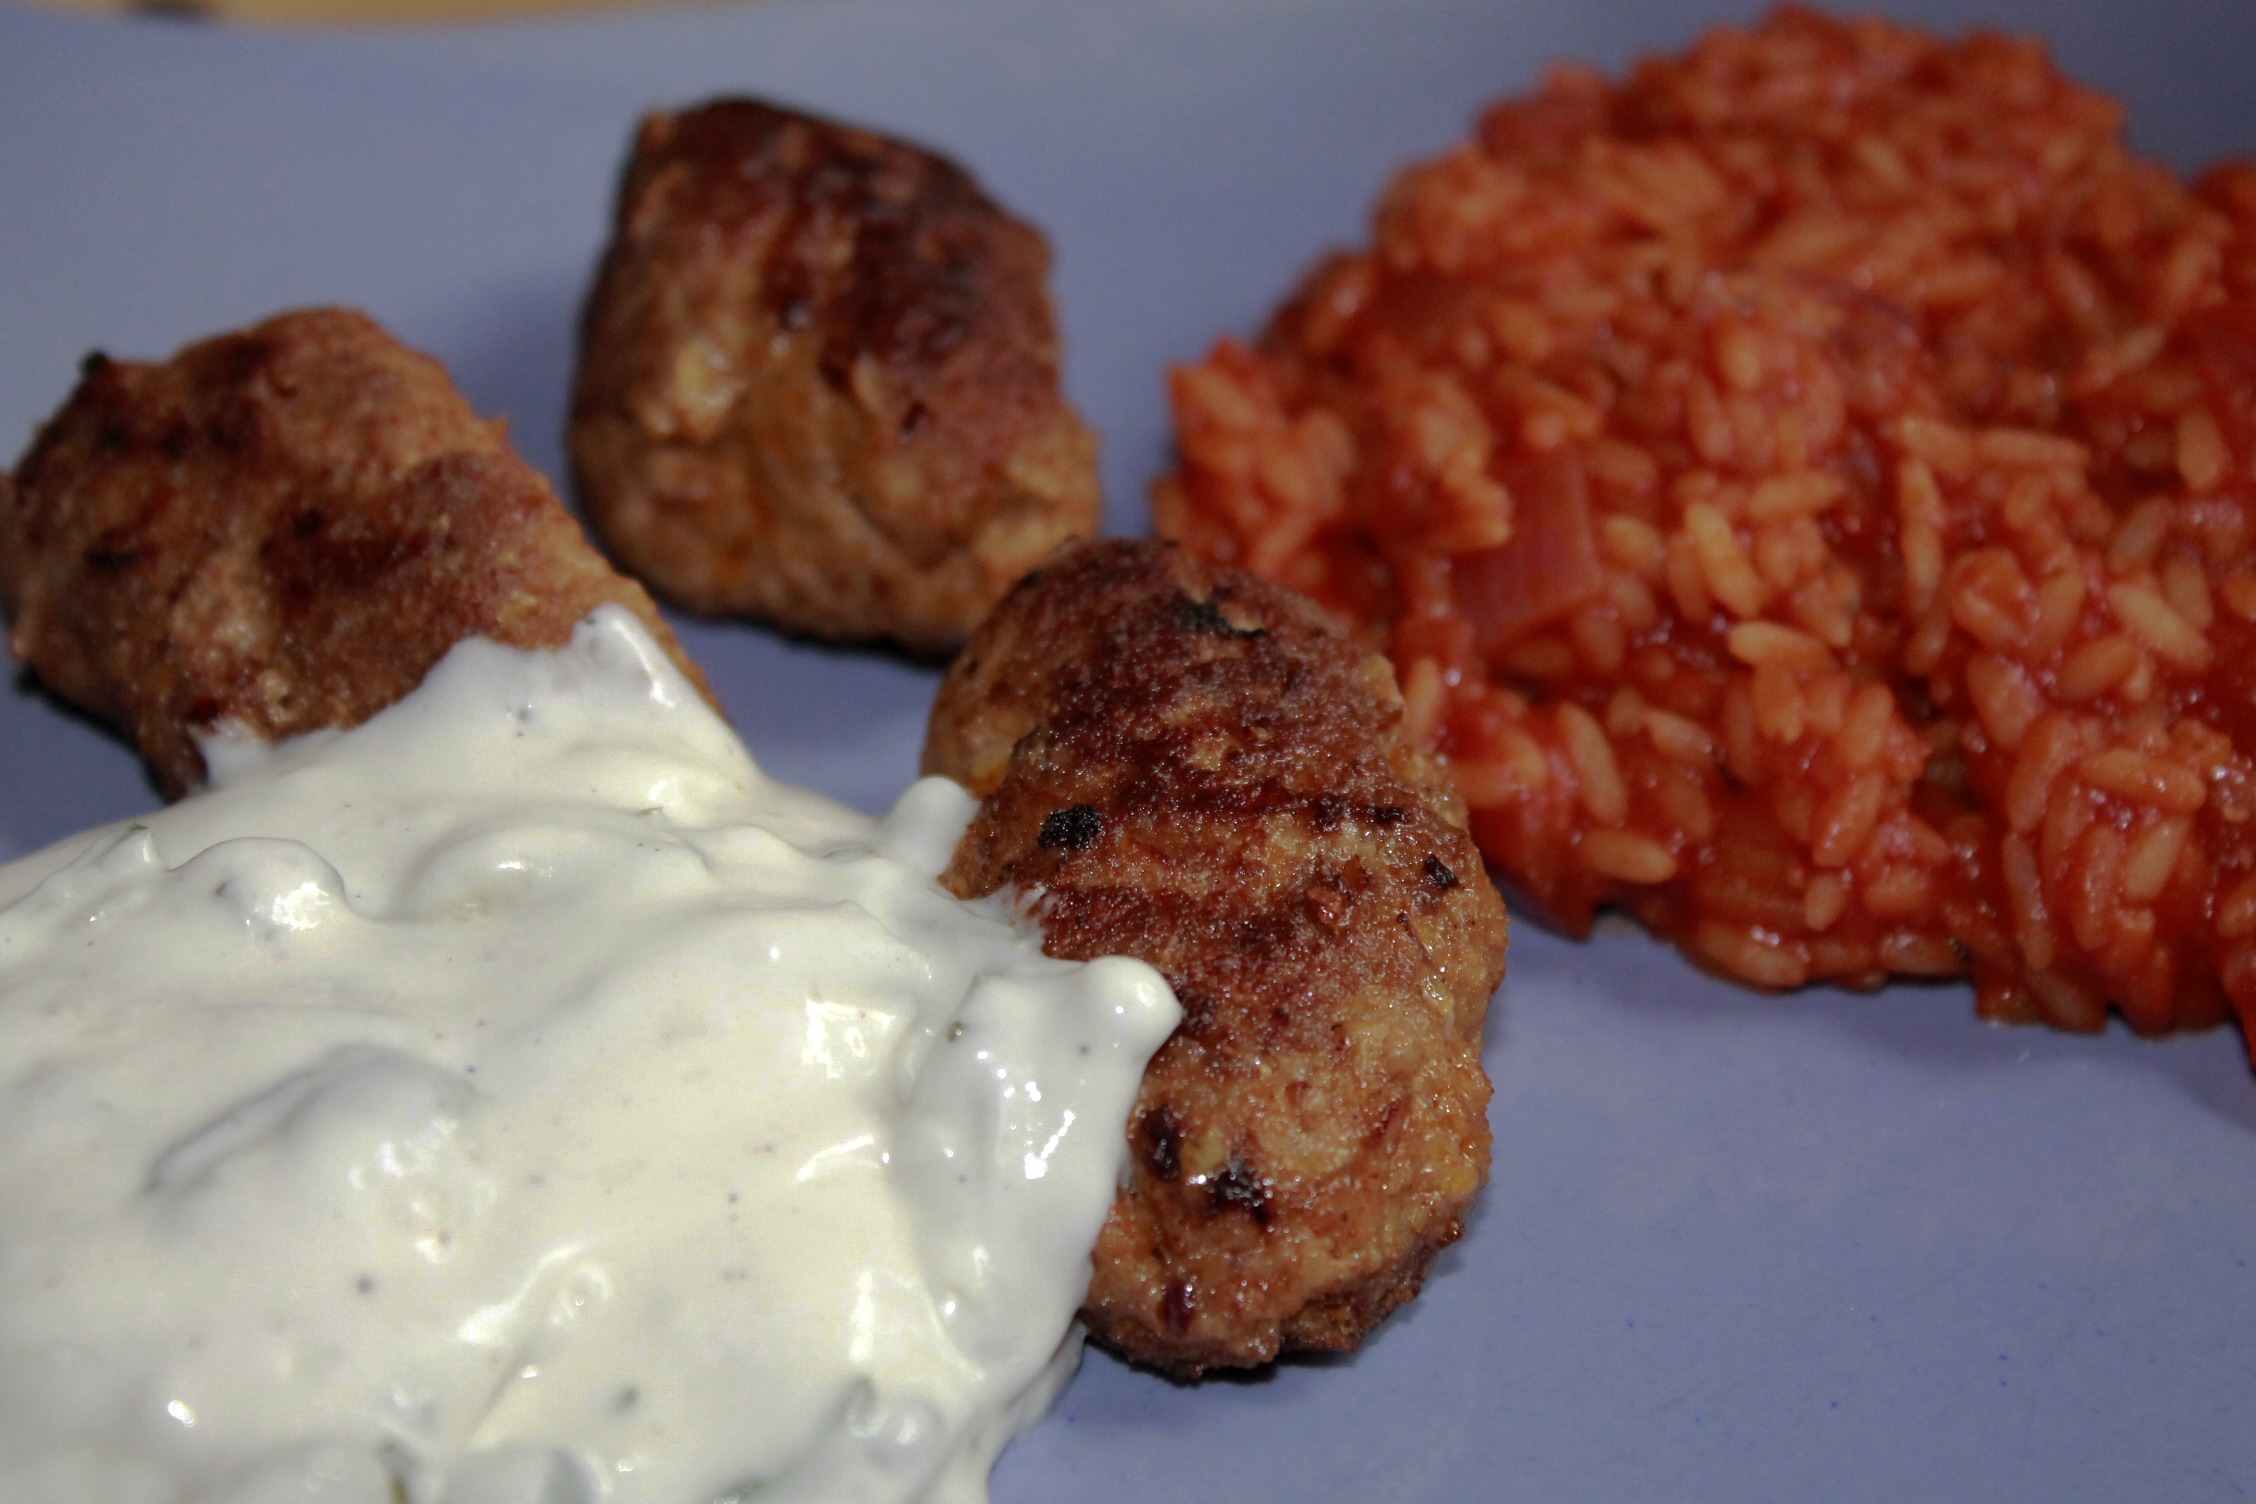
dish, meal, food, produce, breakfast, eat, fast food, meat, lunch, cuisine, rice, meatballs, meatball, cevapcici, fritter, fried food, djuvec, zaziki, meat klose